Test tube brush

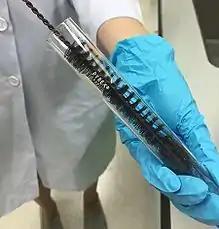

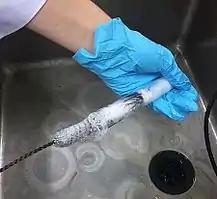

Brushes are designed for the purpose of cleaning test tubes, therefore are developed to be able to reach all corners of the glassware.